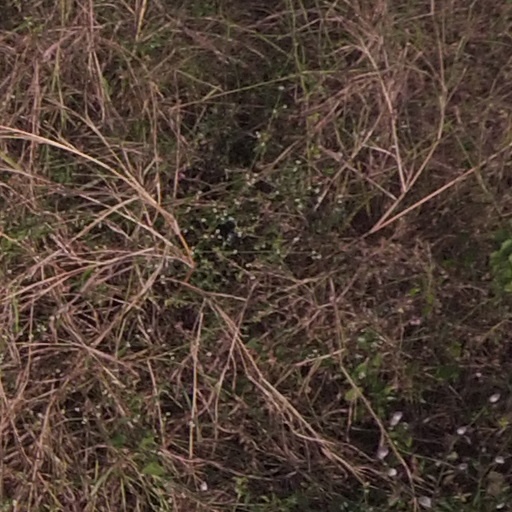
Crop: maize; corn